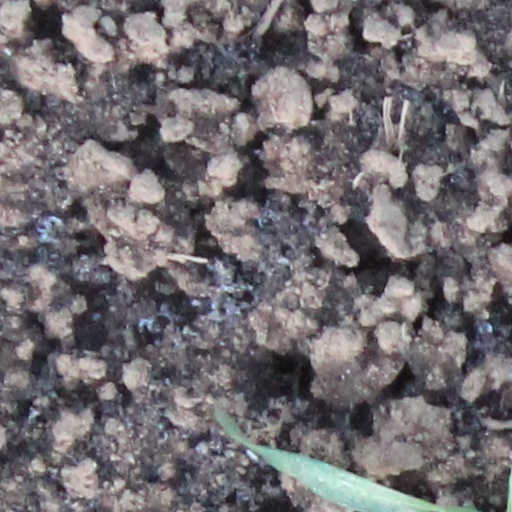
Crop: wheat